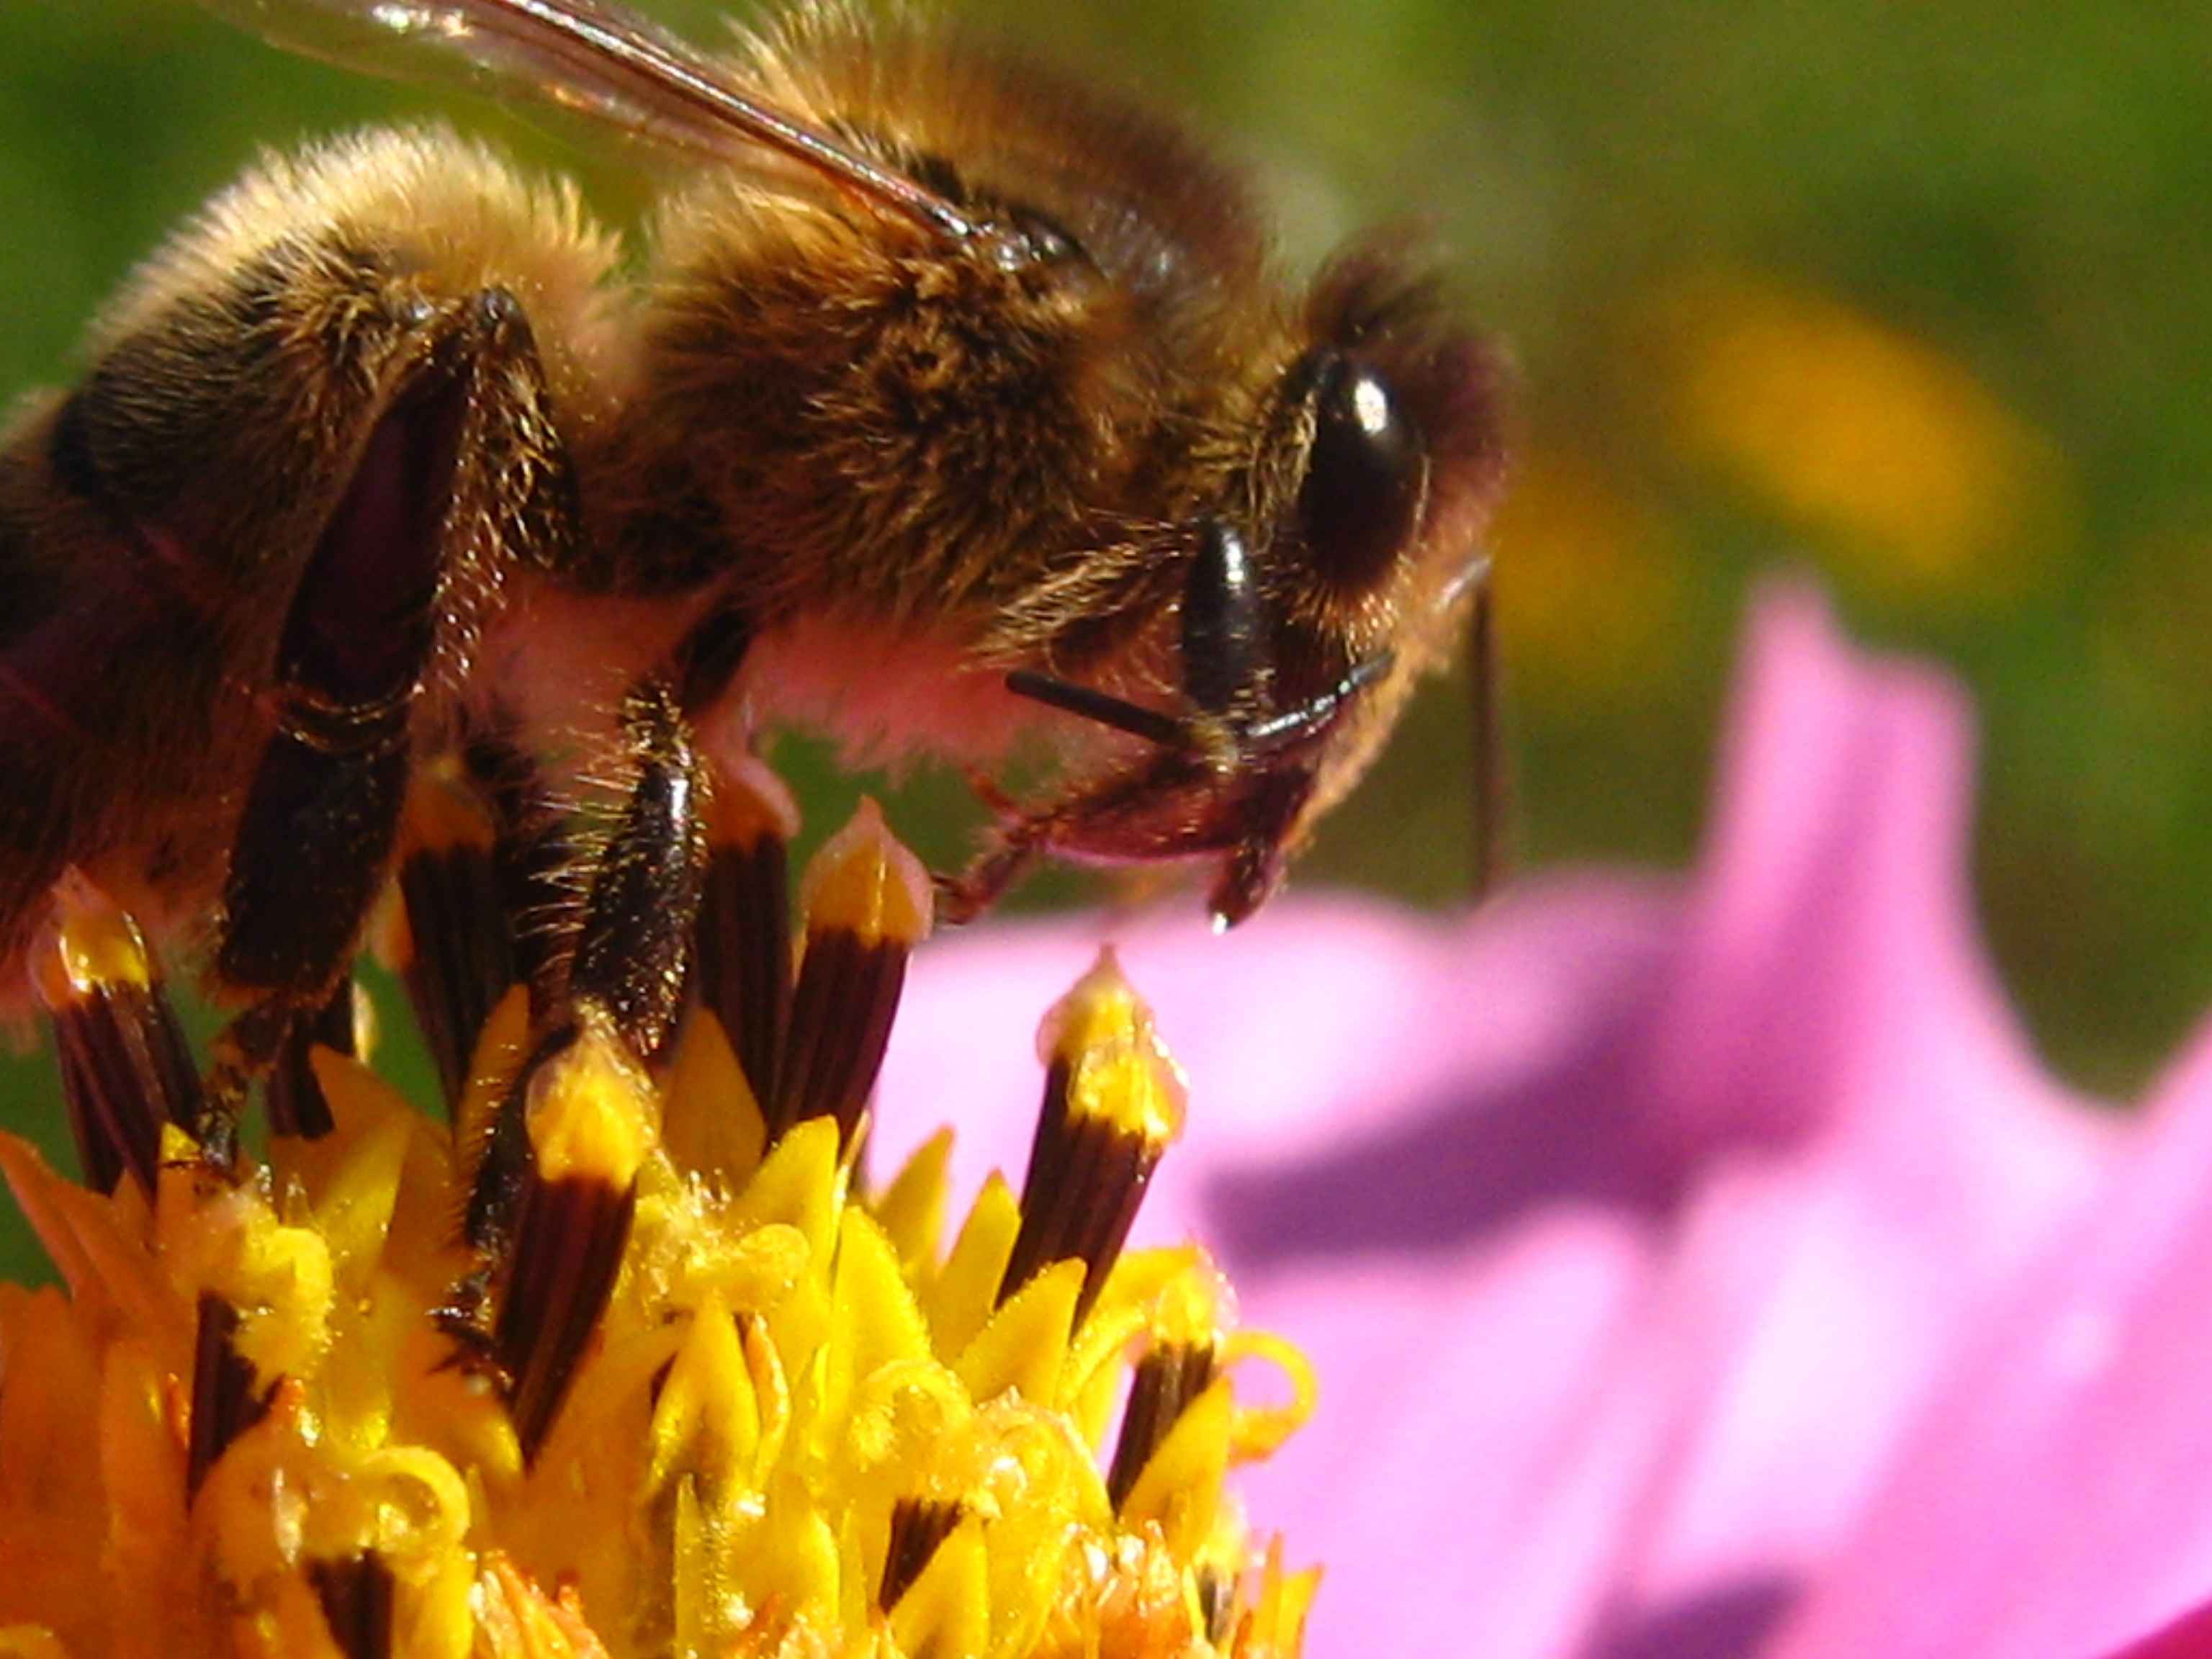
photography, flower, petal, pollen, insect, flora, fauna, invertebrate, close up, bee, insects, bumblebee, nectar, forage, macro photography, arthropod, honey bee, pollinator, membrane winged insect